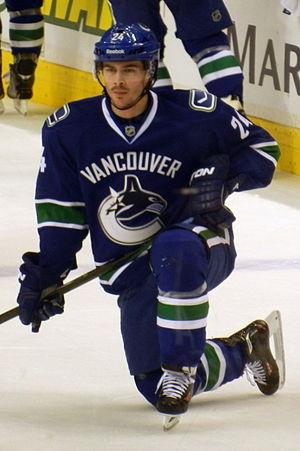
Raphael Diaz, né le 9 janvier 1986 à Baar, est un joueur suisse professionnel de hockey sur glace. Il évolue au poste de défenseur.